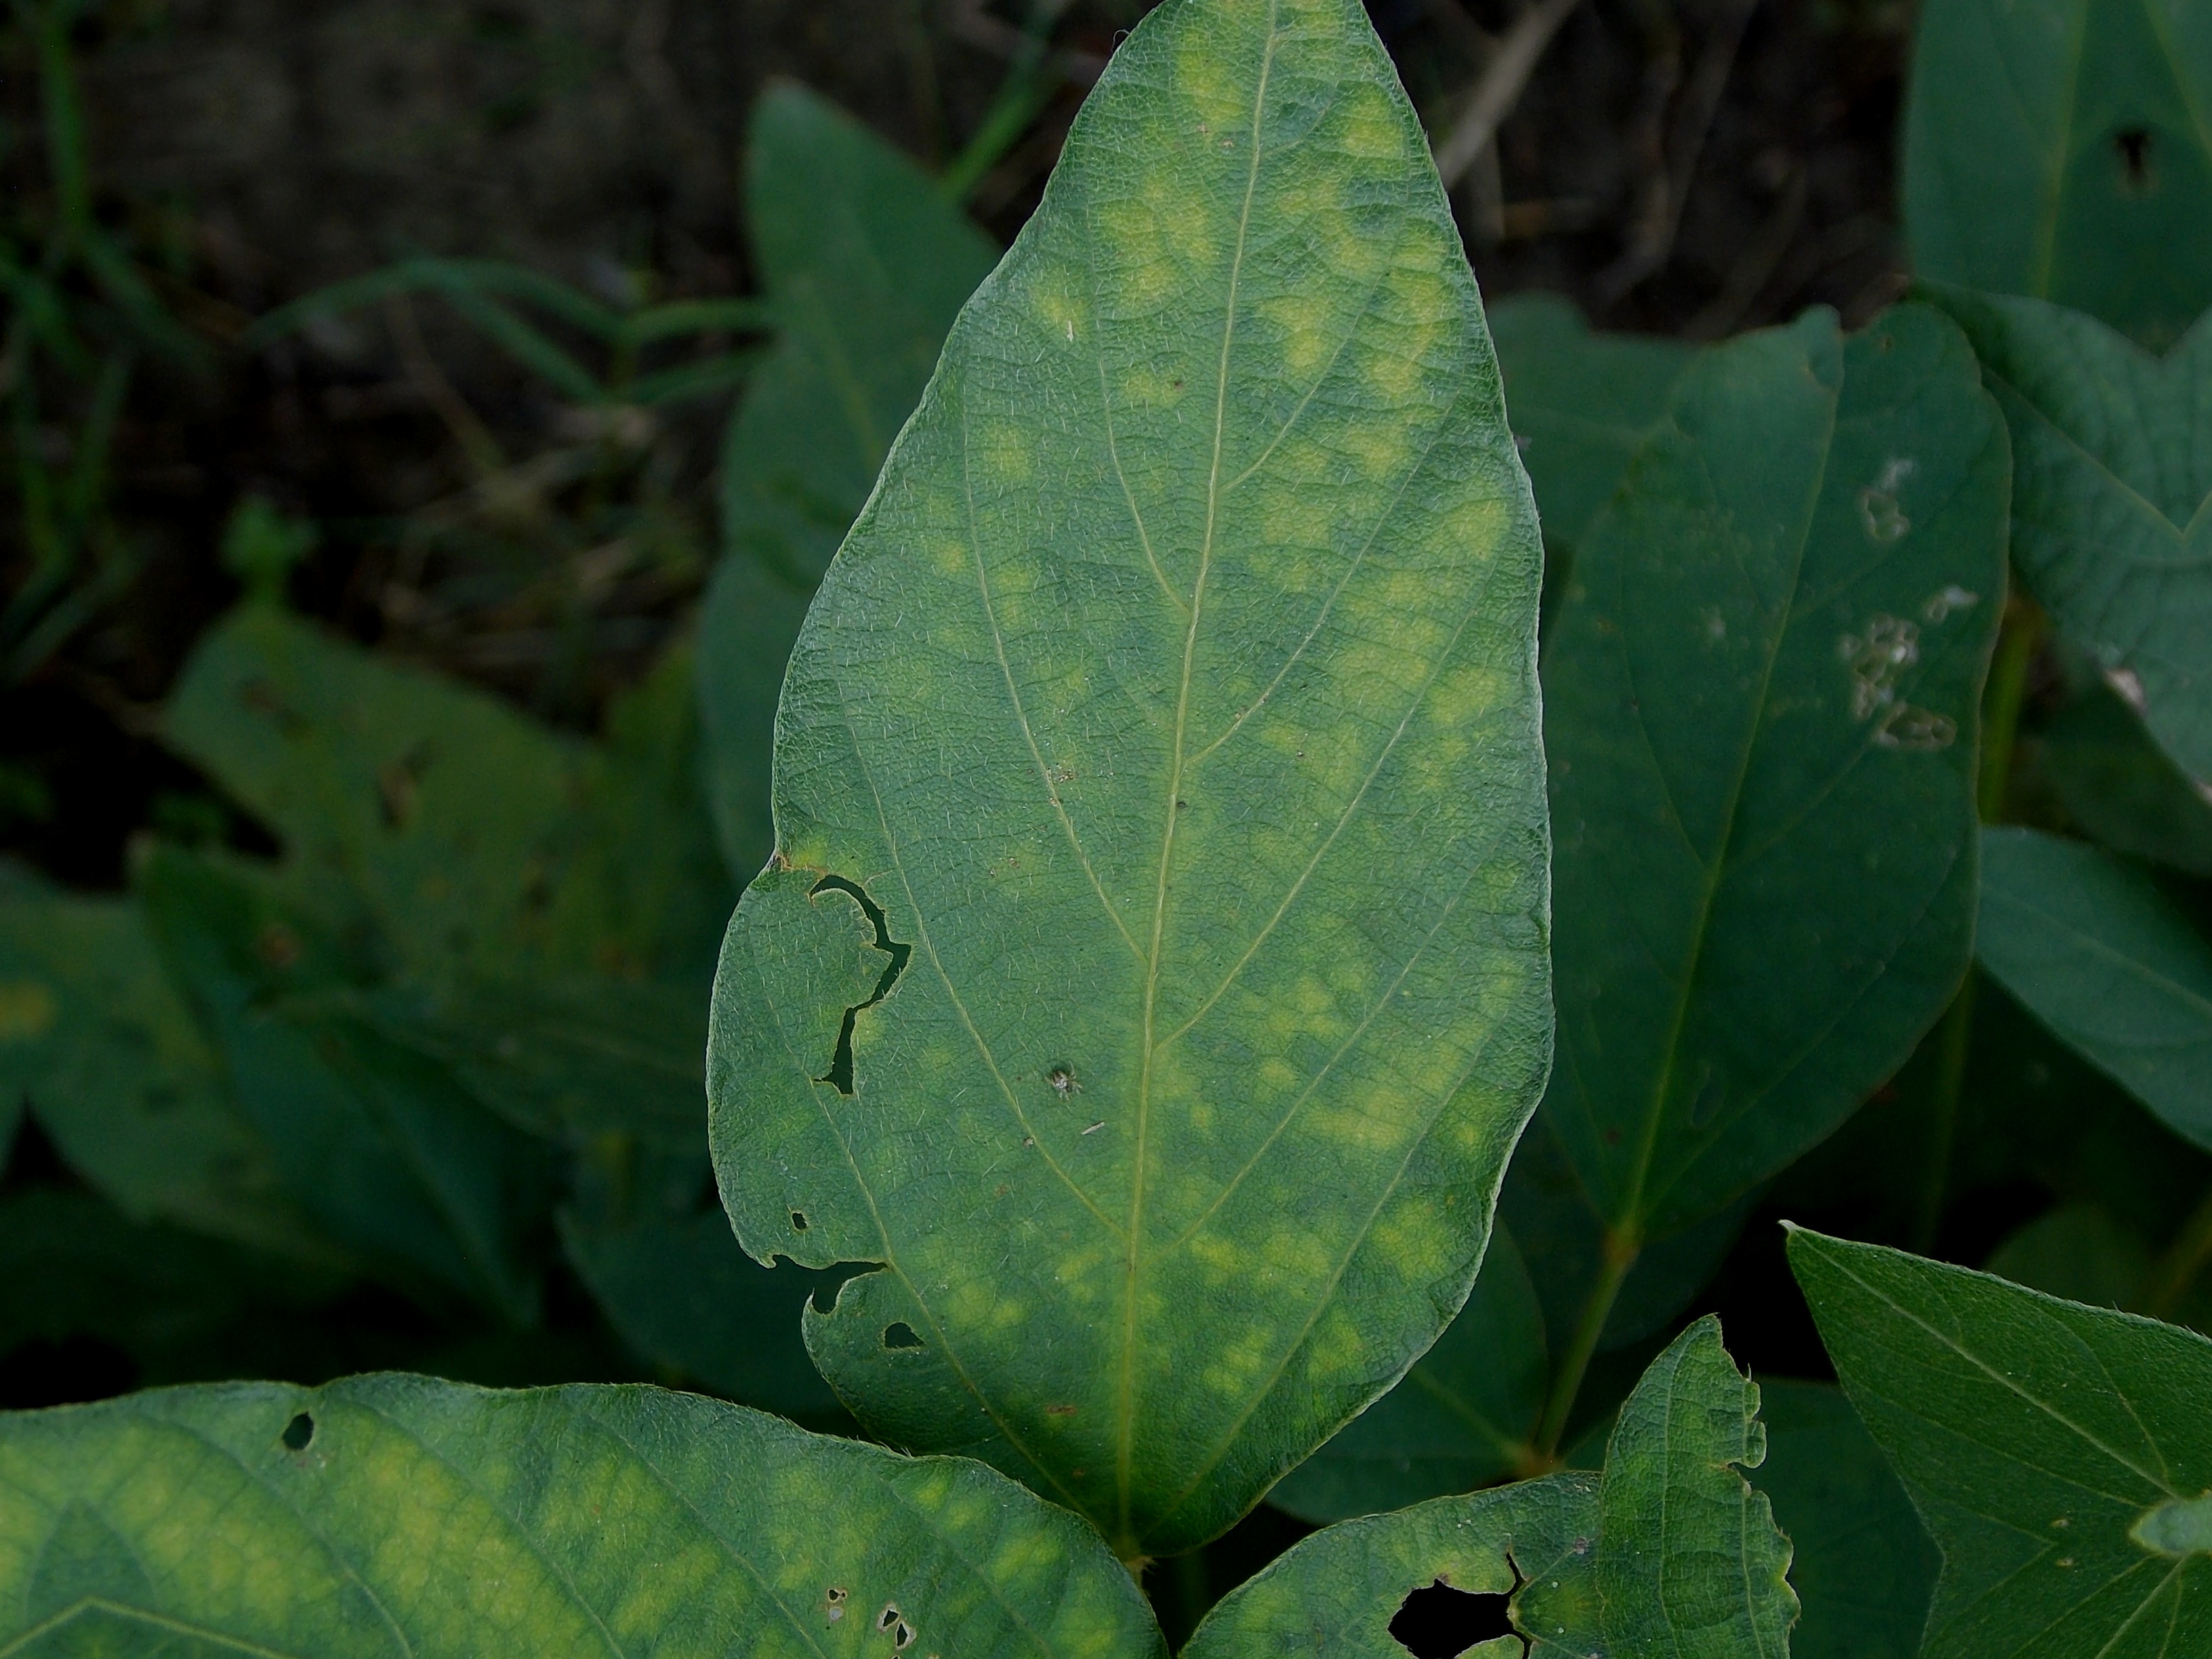
Label: Disease